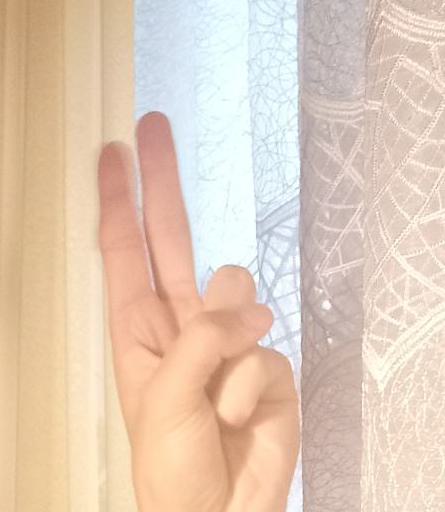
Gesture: two_up